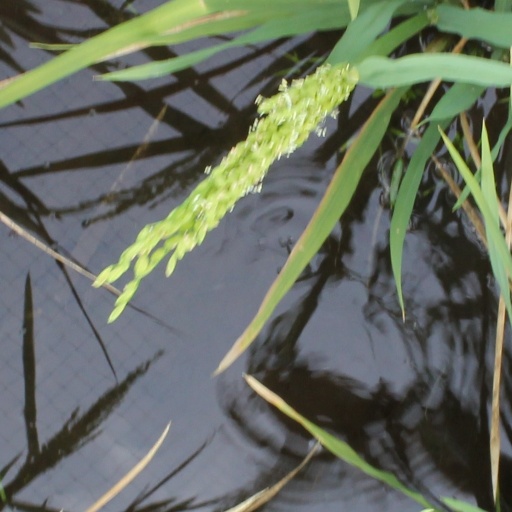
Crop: rice